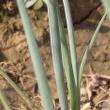
Crop: Onion
Condition: healthy-leaf